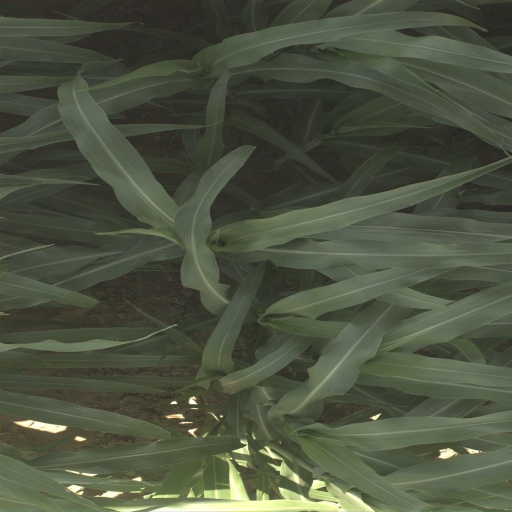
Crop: sorghum